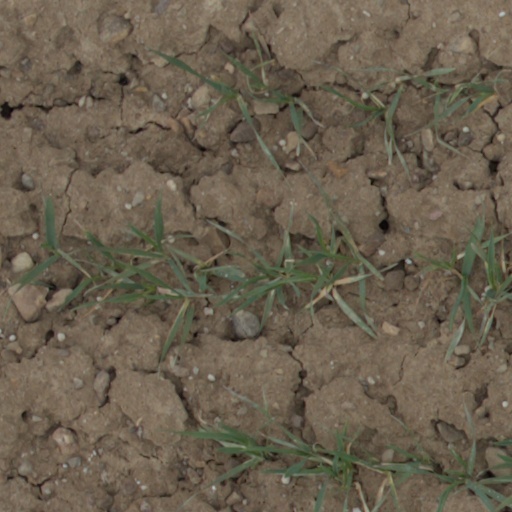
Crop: wheat